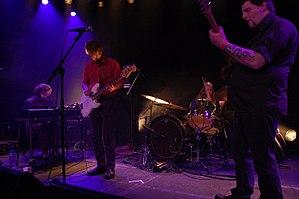
Earth est un groupe de drone doom et rock expérimental américain, originaire d'Olympia, dans l'État de Washington. Il est formé en 1989 par Dylan Carlson, Slim Moon, et Greg Babior. Bien qu'ayant joué des styles de musique variés, ils sont plus connus pour être les pionniers du drone doom. Leurs premiers albums peuvent être perçus comme une variation expérimentale du metal des Melvins, influencés par le doom metal.